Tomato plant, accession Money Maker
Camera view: vertical (180 deg); turntable rotation: 60 degrees
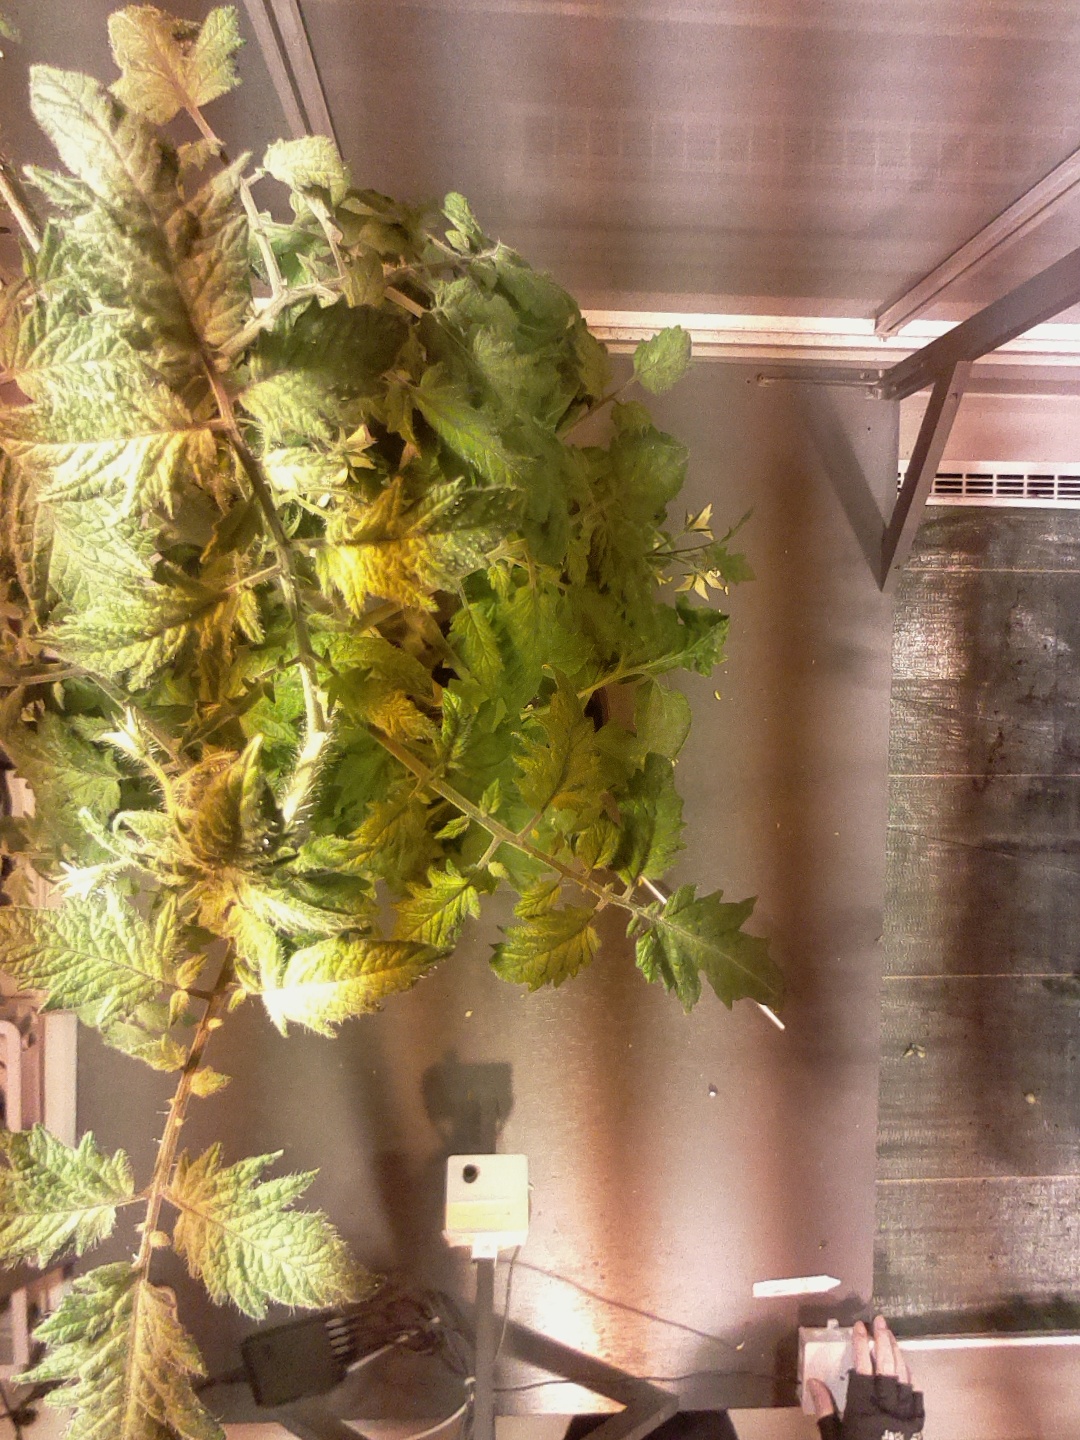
BBCH growth stage 72: 20%-30% of final fruit size